Boeing XB-55

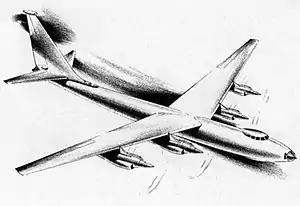
Artist impression of the XB-55 bomber proposal

The Boeing XB-55 (company designation Model 474) was a proposed Boeing aircraft designed to be a strategic bomber. The XB-55 was intended to be a replacement for the Boeing B-47 Stratojet in United States Air Force (USAF) service.